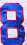
Number: 8